Jalan Malioboro

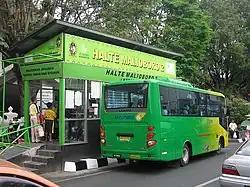
The Malioboro 2 bus station of Trans Jogja in 2008

There are three bus stops along the street (Malioboro 1, Malioboro 2, Malioboro 3), serving various routes of Trans Jogja bus. The northern end of the street is close to Yogyakarta station, serving KAI Commuter's Yogyakarta Line and Prambanan Express commuter trains, as well as intercity trains.